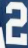
Number: 2